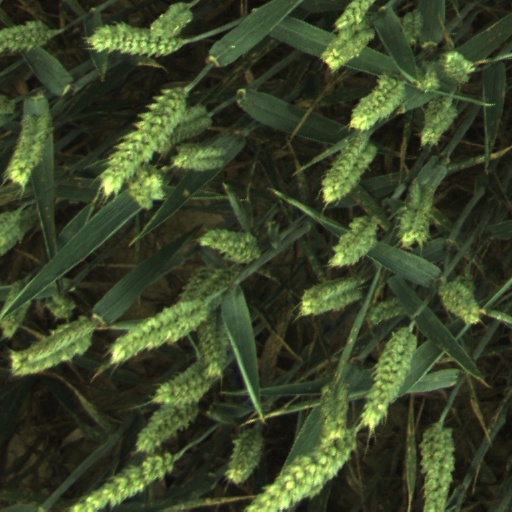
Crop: wheat